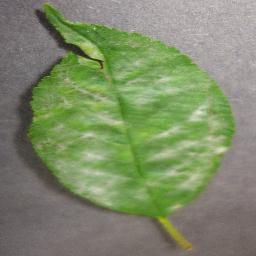
Label: Cherry___Powdery_mildew